Brown water snake

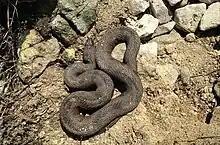
brown water snake ("Nerodia taxispilota")

Mark S. Mills, Chris J. Hudson, & Berna, H. J. (1995). Spatial Ecology and Movements of the Brown Water Snake (Nerodia